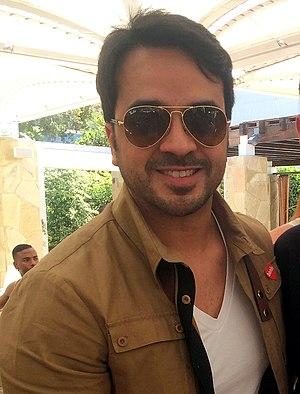
La liste suivante comprend des musiciens de reggaeton.
Luis Fonsi, de son vrai nom Luis Alfonso Rodríguez López-Cepero, né le 15 avril 1978 à San Juan, dans le Commonwealth de Porto Rico, aux États-Unis, est un chanteur de Pop latino portoricain. Sa musique reprend différents styles : R&B et Pop Rock.
Cet article est la liste de vidéos les plus vues sur la plate-forme d'hébergement de vidéos en ligne YouTube.